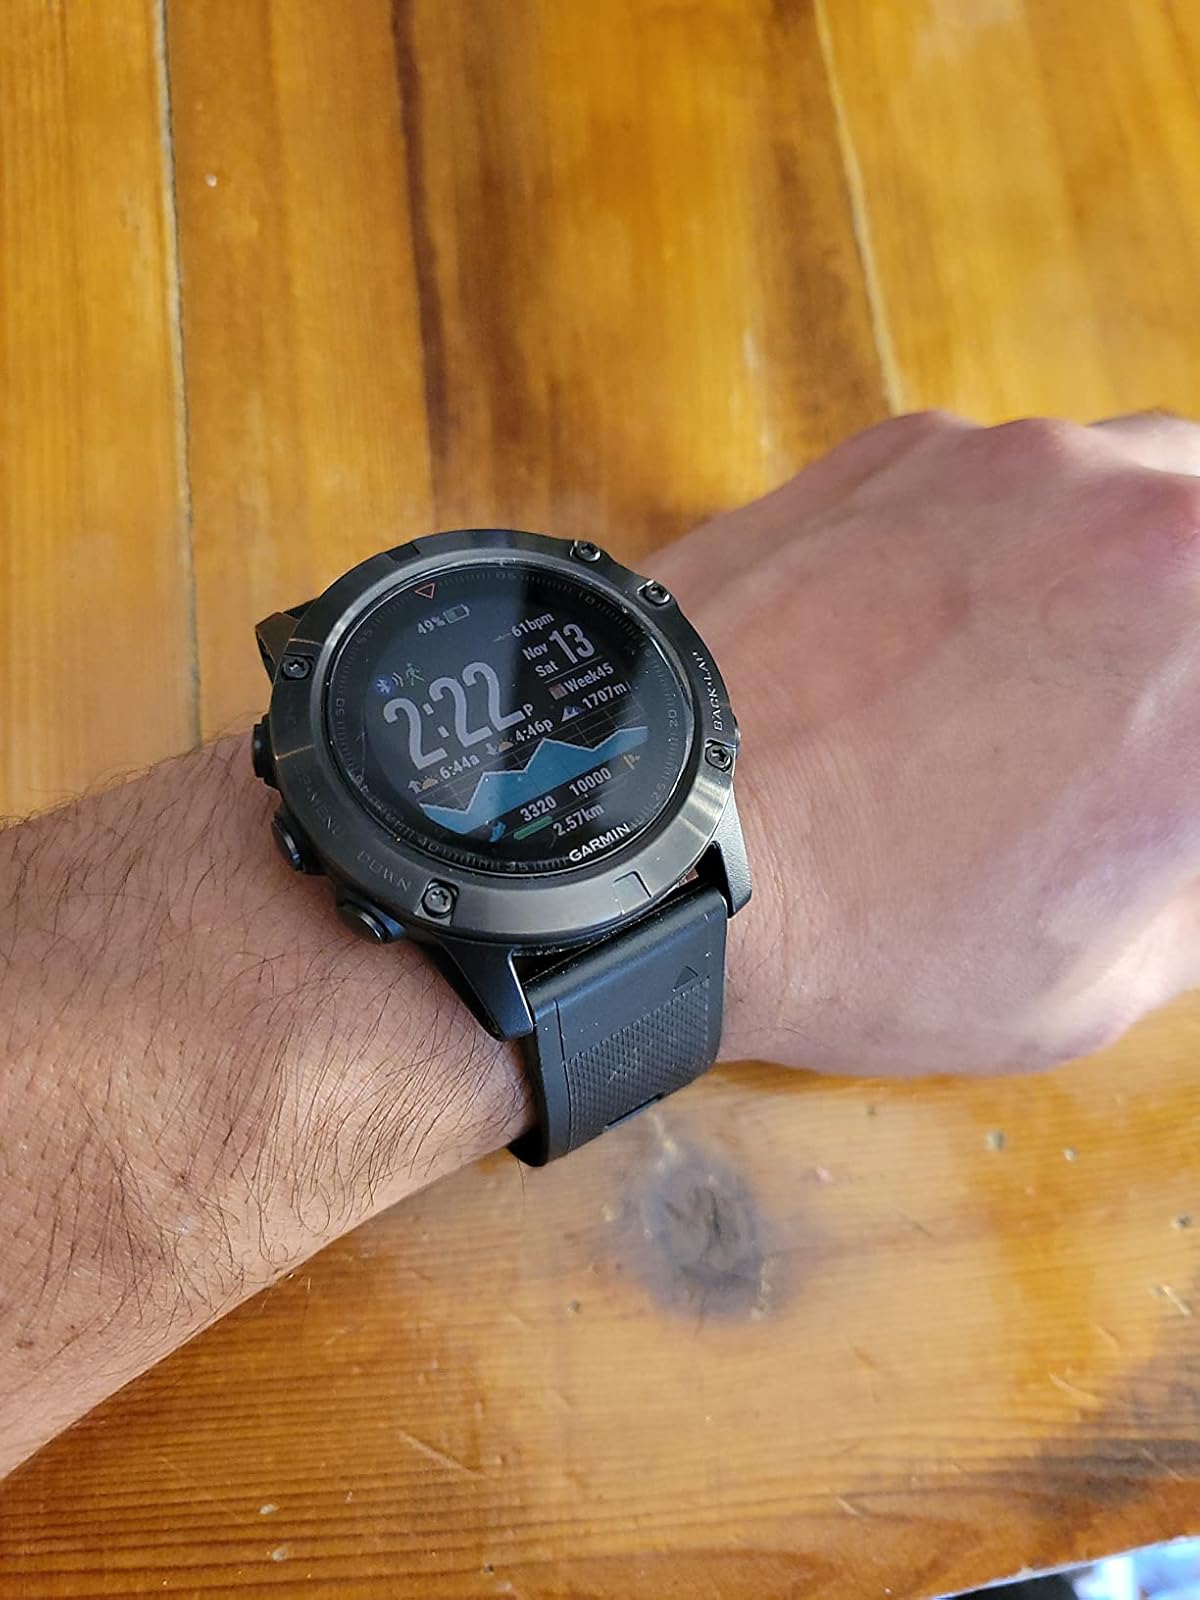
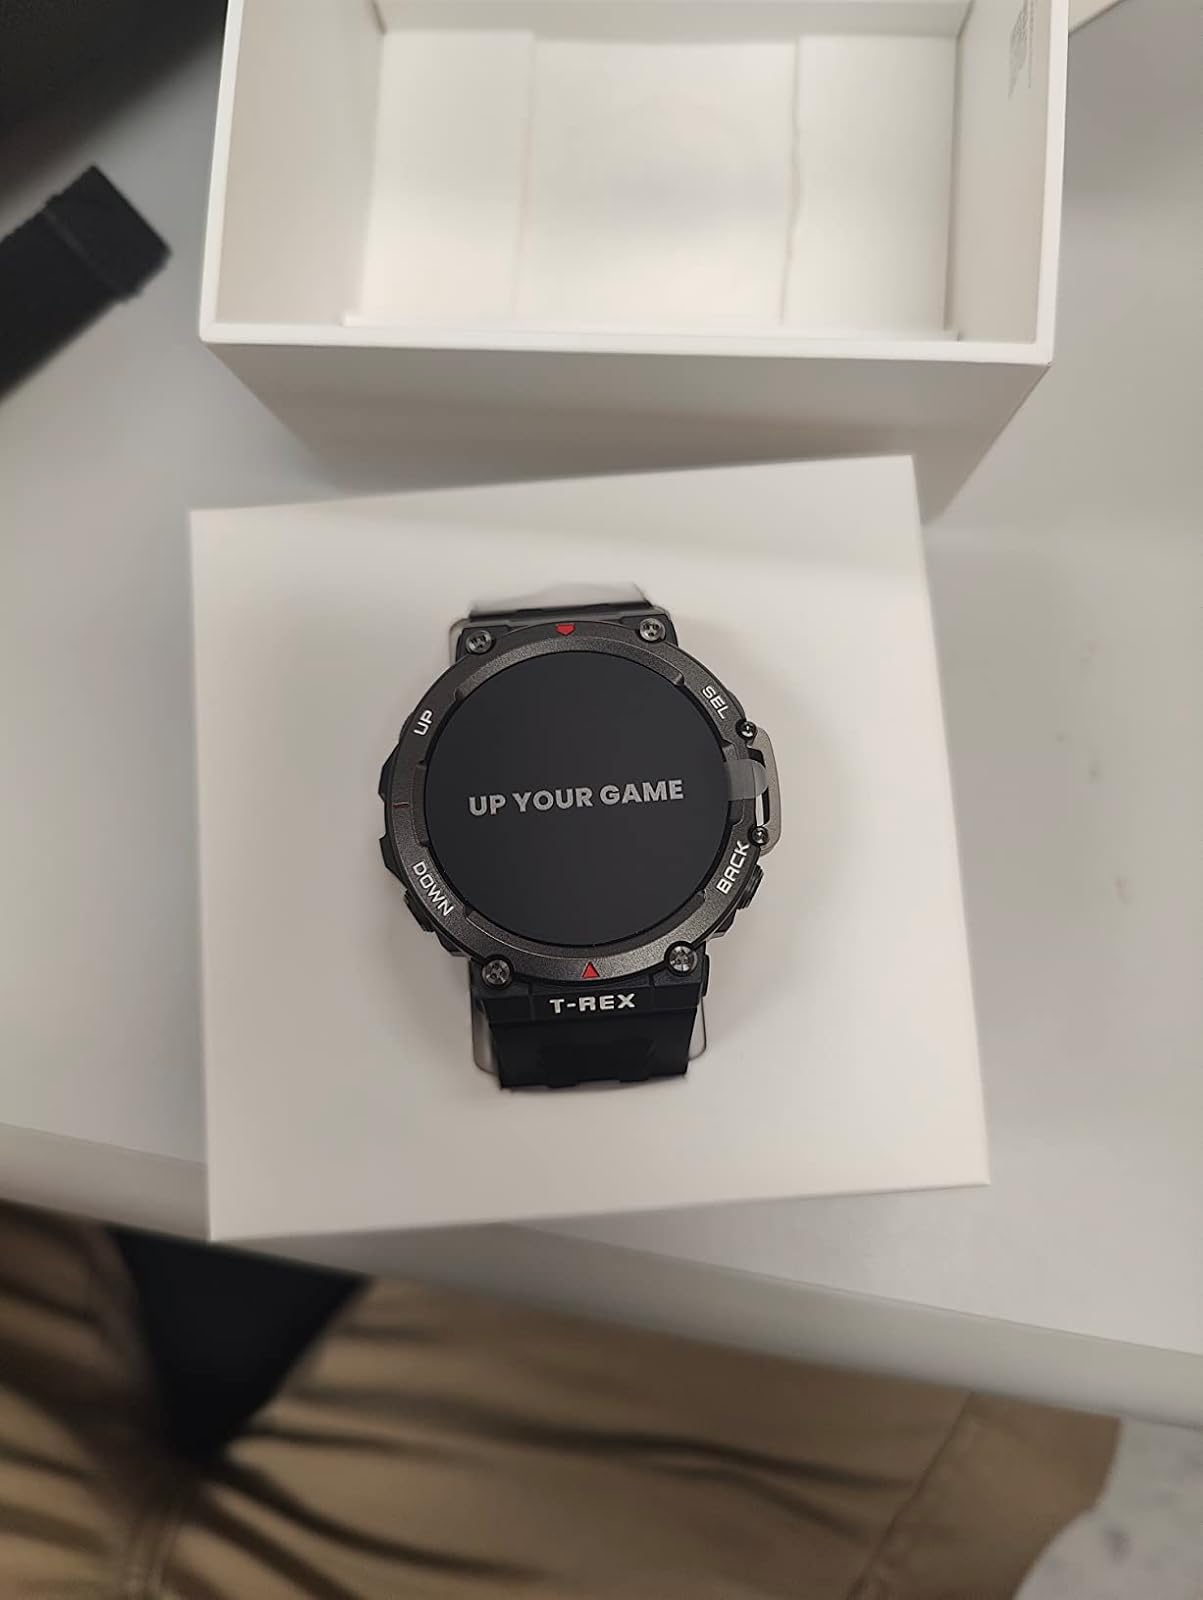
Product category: smartwatch
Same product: no